Roger Tuivasa-Sheck

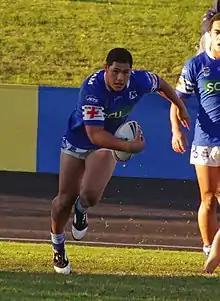
Tuivasa-Sheck playing for the Newtown Jets in 2012

In round 21 of the 2012 NRL season, Tuivasa-Sheck made his NRL debut on the wing in the Roosters' 36-16 loss against the Gold Coast Titans at the SFS. Tuivasa-Sheck finished his debut year with 6 matches. He was named at wing in the 2012 Toyota Cup Team of the Year. In September, Tuivasa-Sheck was featured in an article listing the top ten upcoming talents of the NRL.